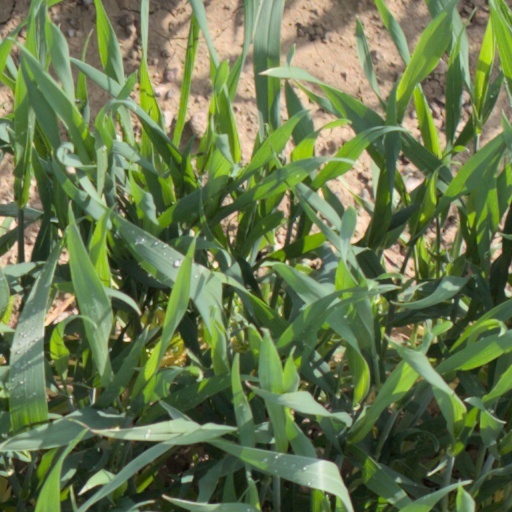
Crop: wheat